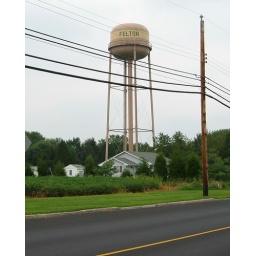
The water tower serving the small town of Felton, in Kent County, Delaware.